Fish locomotion

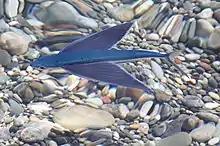
Flying fish gain sufficient lift to glide above the water thanks to their enlarged pectoral fins.

Bone and muscle tissues of fish are denser than water. To maintain depth, bony fish increase buoyancy by means of a gas bladder. Alternatively, some fish store oils or lipids for this same purpose. Fish without these features use dynamic lift instead. It is done using their pectoral fins in a manner similar to the use of wings by airplanes and birds. As these fish swim, their pectoral fins are positioned to create lift which allows the fish to maintain a certain depth. The two major drawbacks of this method are that these fish must stay moving to stay afloat and that they are incapable of swimming backwards or hovering.